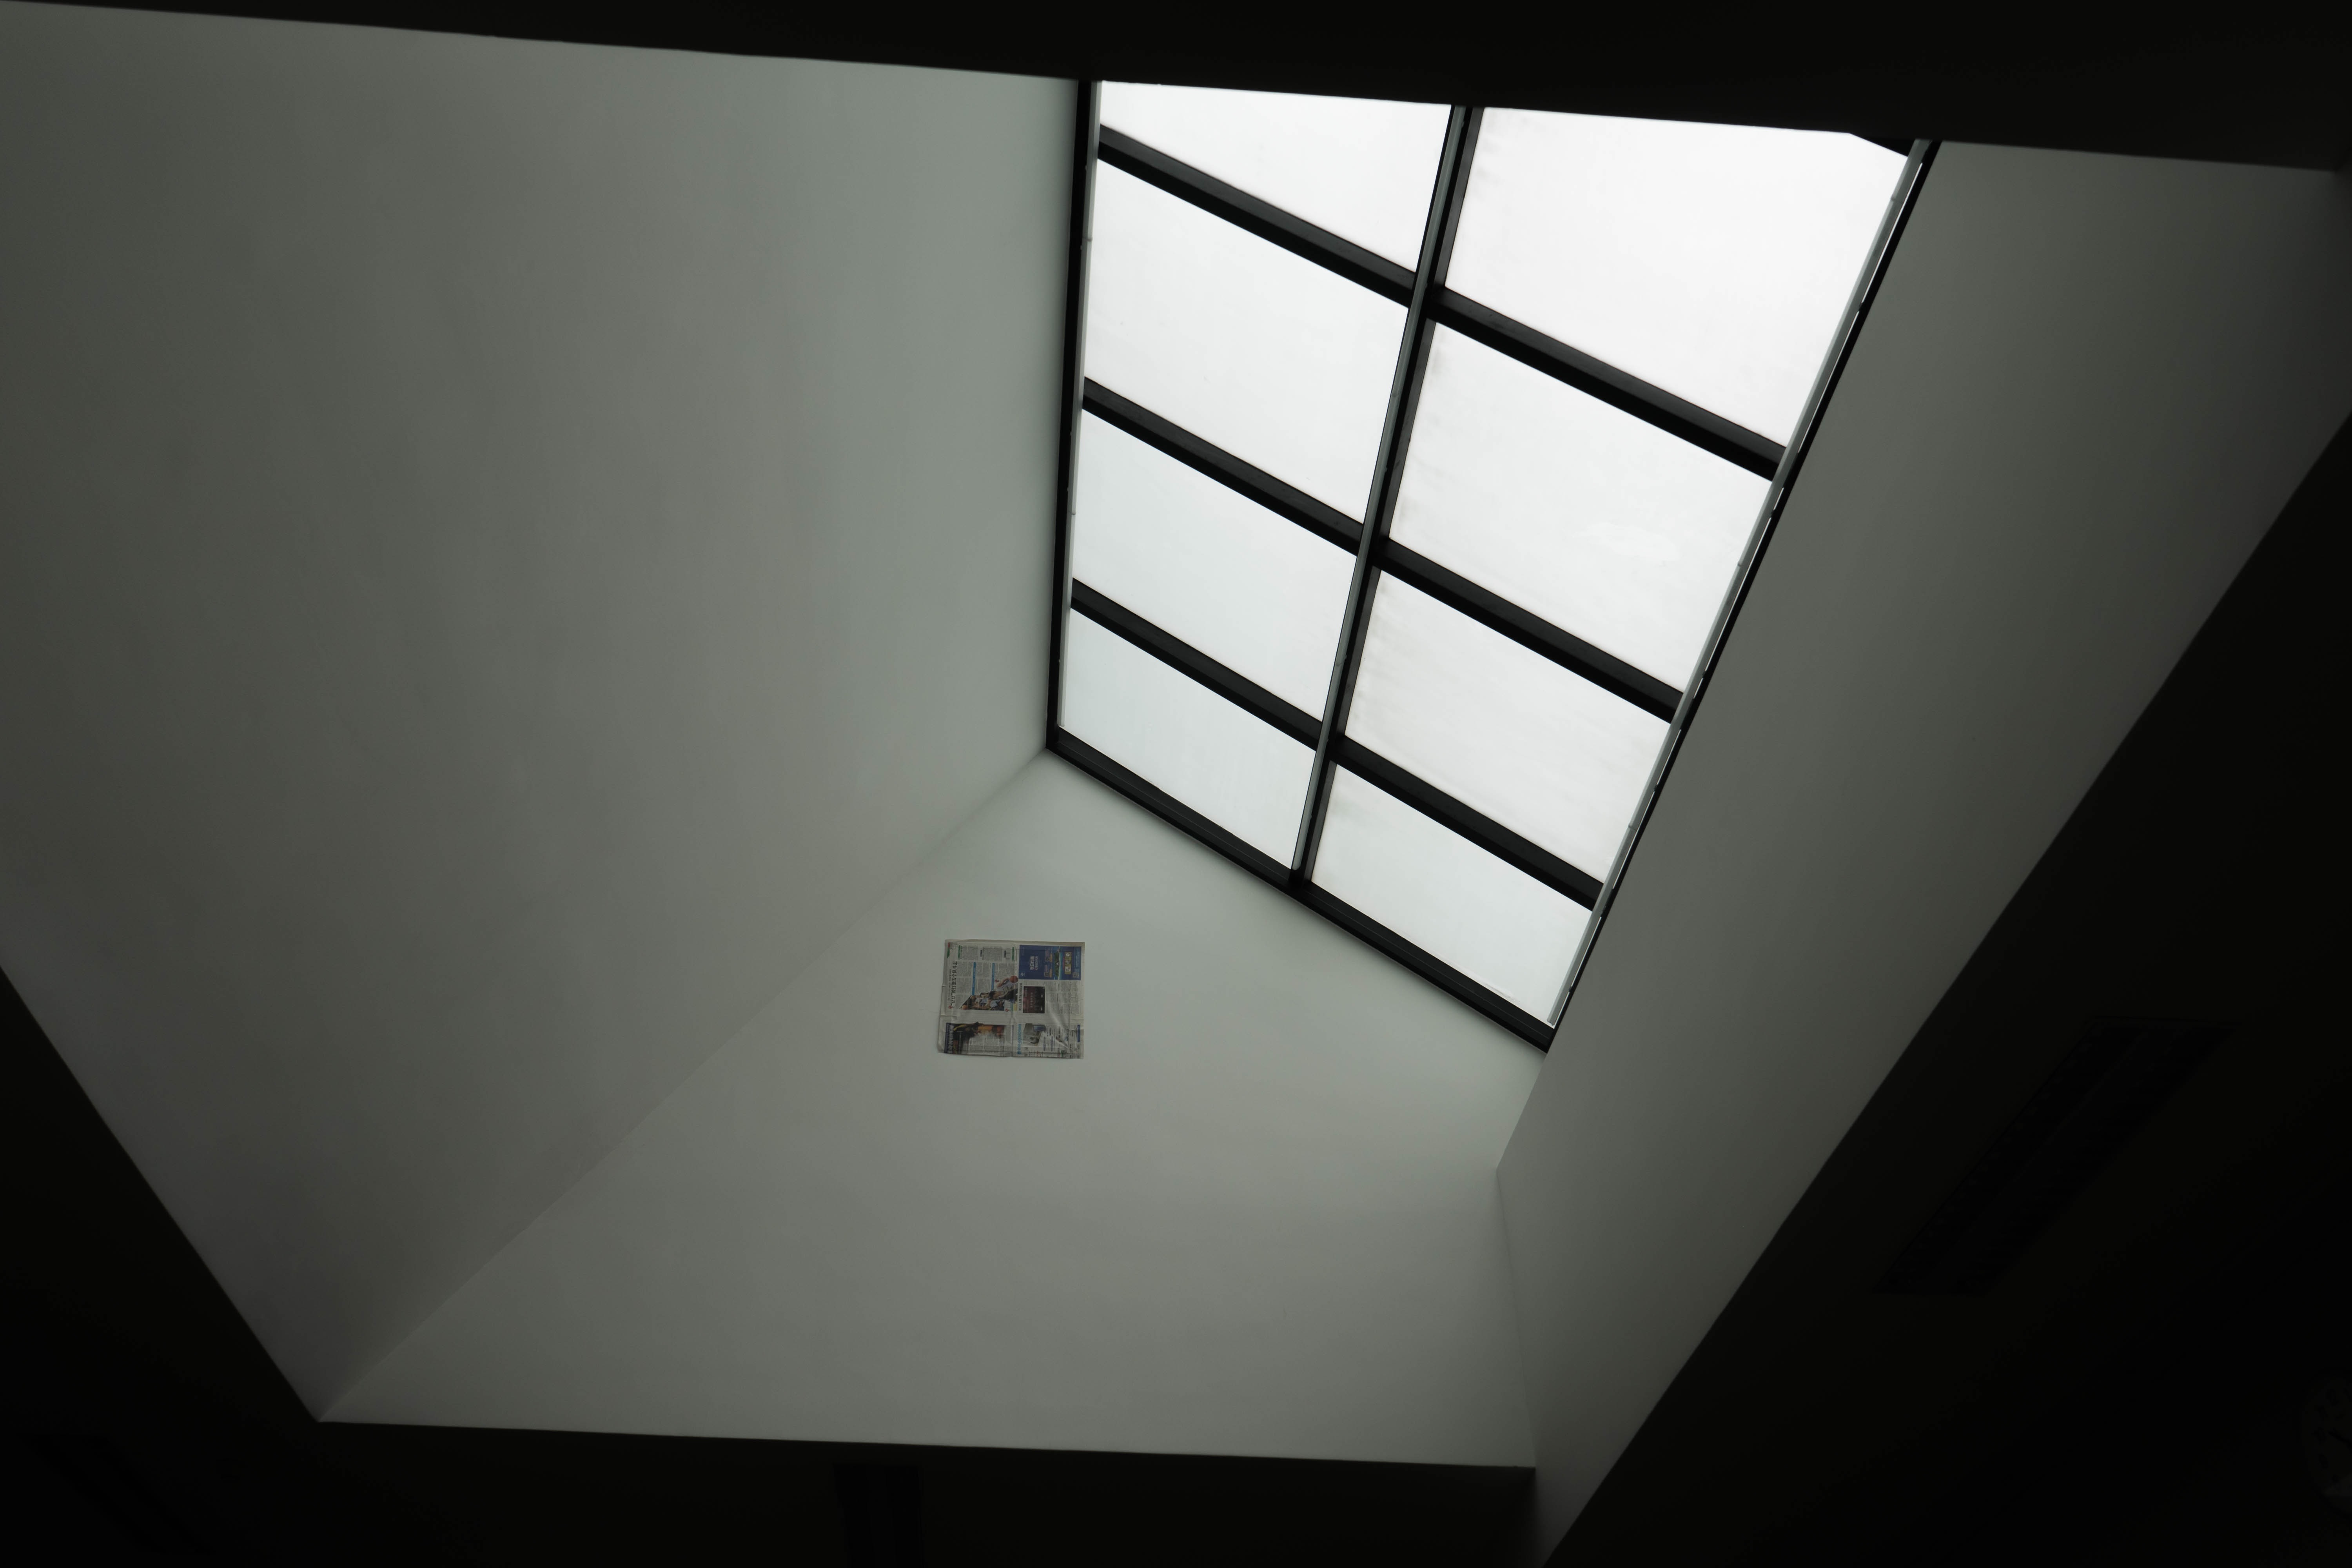
light, black and white, white, window, glass, building, wall, ceiling, indoor, black, lighting, classroom, interior design, brand, design, shape, daylighting, dormer, display device, central academy, skylight studio